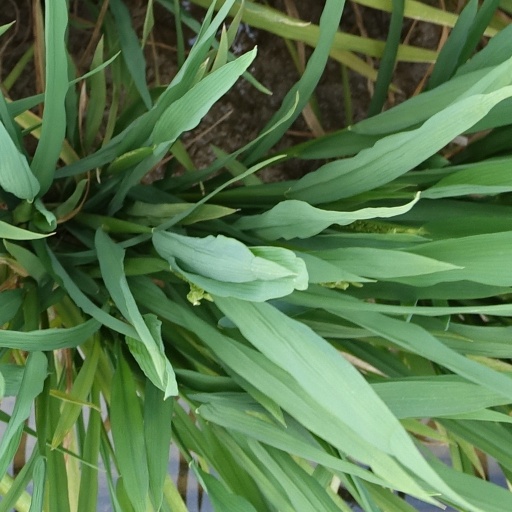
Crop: rice